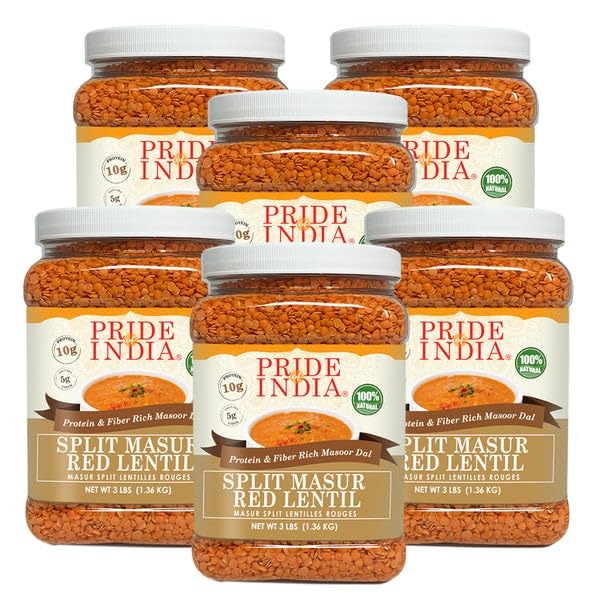
Item Name: Pride Of India - PACK of 6 - Indian Split Masur Red Lentils - Protein & Fiber Rich Masoor Dal, 3 Pound Jar
Bullet Point 1: 100% Natural & Healthy Indian Grown Split Red Lentils (Masoor Dal) - 3 Pounds (48 Ounces)
Bullet Point 2: Protein, Iron & Fiber Rich - 10 grams Protein & 5 grams Dietary Fiber Per Serving- Washed Clean
Bullet Point 3: Soft Texture, Fast Cooking & Easy to Digest - Use 3 Cups of water per 1 Cup of lentils
Bullet Point 4: 6 PACK - Sold in Sealed Food grade gourmet Pet plastic jars - Approx. 16 Servings per Jar
Bullet Point 5: GMO FREE, GLUTEN FREE, VEGAN, BPA FREE, CHOLESTEROL FREE
Product Description: Pride Of India's nutritious range of lentils are naturally cultivated in the humid and temperate areas of India for small periods every year using the best farming practices. The split lentils are easy to digest and are a great source of protein, fiber, and iron. Our lentils can be consumed independently as well as in combination with rice and bread.
Value: 288.0
Unit: Ounce

Price: 67.99